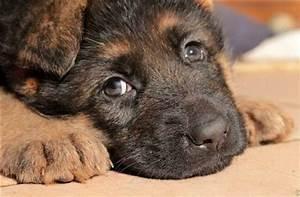
dog